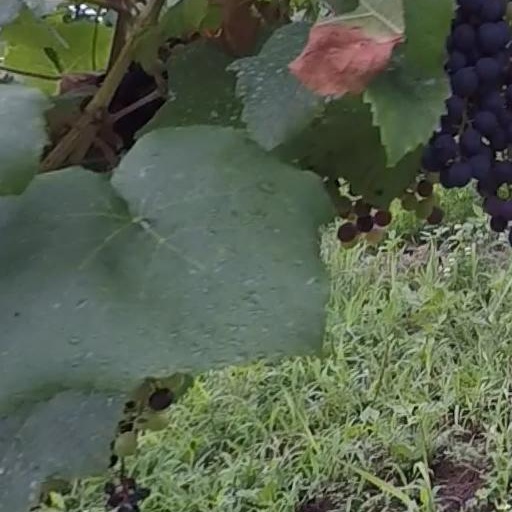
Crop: grape